Canada–Peru Free Trade Agreement

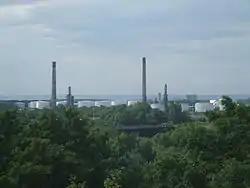
Petro Canada Oakville Refinery

The CPFTA creates a competitive advantage for Canadian producers and exporters in one of the friendly economies in South America. Peru's economy is fast-growing with GDP growth of 6.9% in 2011.